Ojos Azules

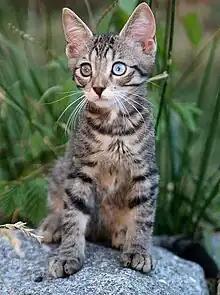
Modern dominant blue-eyed black tabby kitten of the Celestial experimental breed, which is approved by Livre officiel des origines félines (LOOF)

Apart from the extinct , several other dominant blue eye (DBE) genes have been found in cats worldwide. These are not , as they are not descending from Cornflower. The cats bear DBE mutations, and are developed into new cat breeds or approved as eye coloration variants in existing breeds by certain cat registries.